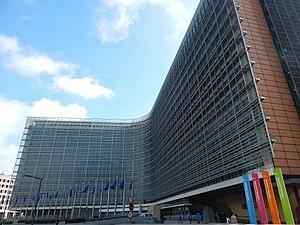
Vue de l'entrée principale (est) du bâtiment Berlaymont.
Le bâtiment Berlaymont est le siège de la Commission européenne, à Bruxelles, au confluent de la rue de la Loi et du boulevard Charlemagne. Il abrite les bureaux du président de la Commission européenne et des vingt-sept commissaires européens.